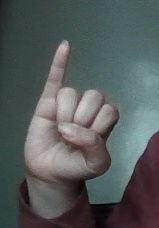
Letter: meem